Rome Wasn't Built in a Day (TV series)

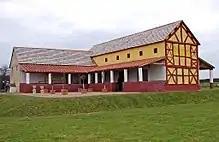
The replica Villa Urbana

Rome Wasn't Built in a Day is a television series first shown on Channel 4 in the UK in 2011.